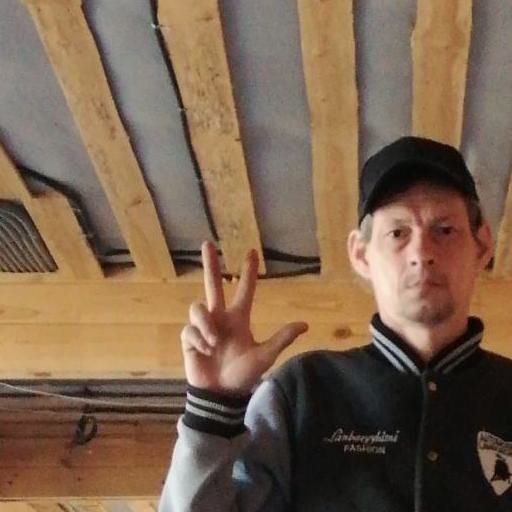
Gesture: three2